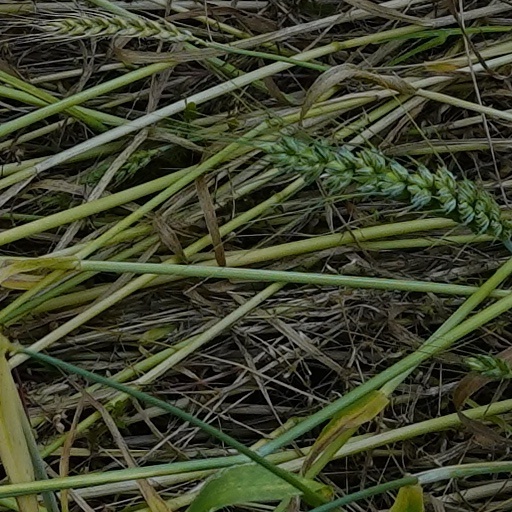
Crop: wheat